Sha Chau Lei

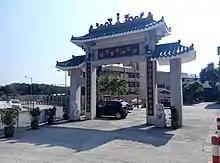
Archway of Sha Chau Lei in December 2014.

Sha Chau Lei is a village in Ha Tsuen, Yuen Long District, Hong Kong.